Acres Homes, Houston

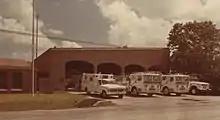
Fire Station 67, 1976

The city operates the Acres Homes Multi-Service Center at 6719 West Montgomery Road. The city multi-service centers provide several services such as child care, programs for elderly residents, and rental space.